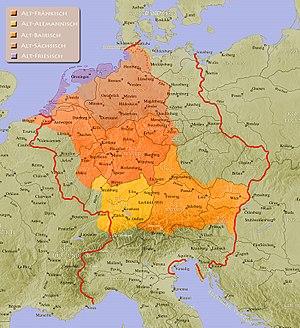
Un duché ethnique ou duché tribal était un duché constitutif du royaume de Germanie constitué à partir de la Francie orientale au Xᵉ siècle, lors de l'extinction de la dynastie carolingienne et de la période transitoire ayant mené plus tard à la formation du Saint-Empire romain germanique.
L’histoire de la langue allemande en tant que langue distincte des autres langues germaniques occidentales débute au haut Moyen Âge, lors de la seconde mutation consonantique. Durant le Saint-Empire romain germanique se sont succédé le vieux haut allemand, le moyen haut allemand et l’allemand moderne naissant. Les XIXᵉ et XXᵉ siècles ont vu l’apparition de l’allemand standard et la disparition progressive des variétés dialectales.